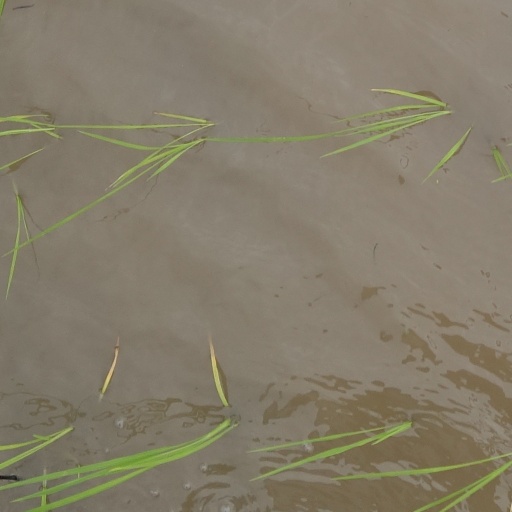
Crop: rice